Sprague Fire

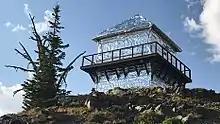
Mount Brown Fire Lookout with fire resistant wrapping installed to help it withstand the fire

By the evening of September 4, the fire had spread to over and was only 35 percent contained. 155 firefighters were at work on the fire and overseen by a Type II Fire Management Team. The Sprague fire had burned substantial portions of the Snyder, Sprague and Lincoln Creek drainages. Heavy smoke interfered with further fire spread by September 5 and for the next several days no increase in acreage burned was reported. The smoke was greatly impacting air quality and grounded most helicopter flights. Spot fires were still reported in the area around Sperry Chalet and firefighters continued mop up operations there and were working on installing sprinkler systems for the Lake McDonald Lodge complex. On September 8 the acreage burned was estimated at and had not increased in several days due to very heavy smoke and haze dampening the spread of the fire. The Sprague Fire as well as the smaller Adair Peak Fire to the north near Logging Lake had essentially shut down most of the vehicular and trail access to the west side of the park. By September 9 a dry cold front helped to circulate some smoke out, improving visibility but also increasing the size of the fire that was listed at . A sprinkler system was set up at the Lake McDonald and Avalanche Creek areas in the hope that this would saturate those areas reducing the chances they would flare up should the fire spread in those directions.